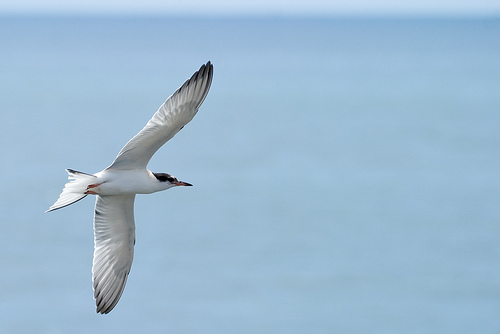
the bird is white with a black head and black tips on the wings.
bird with a long wing span making body look much smallera flying bright white albatross with yellow beak and legs and black crown nape and wingtips.
a large white bird with black wing tips and a long pointy beak.
the underside of the bird is all white with black trim on the rectrices and primaries, a black nape and crown, and a long, orange beak with a black tip.
this bird has feathers that are white and has a long billa medium sized bird with a white belly and grey and black primaries as well as a grey and black crown.
this bird has wings that are white and has a black crown
this bird is white and black in color, with a long sharp beak.
this bird has wings that are white and has a black crown
Species: Common Tern